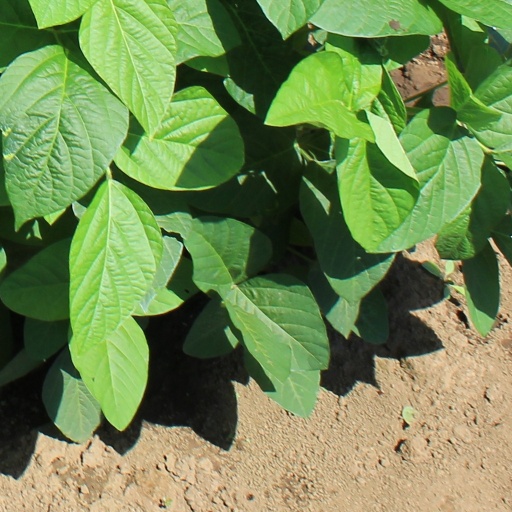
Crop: soybean